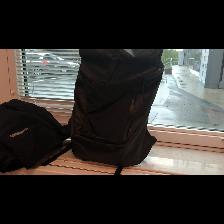
Label: NonHuman